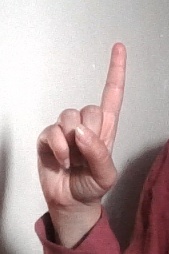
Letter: bb